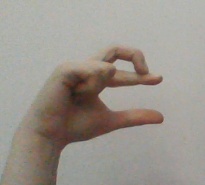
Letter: thal